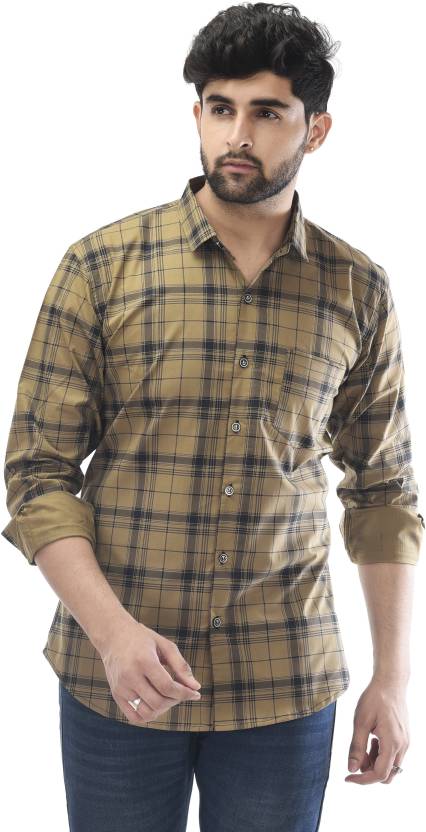
Product: Men Slim Fit Checkered Spread Collar Casual Shirt
Price: ₹329
Colors: Brown
Pattern: Checkered
Description: Tanip- This Casual Shirt has a Standard collar , long sleeves with button cuffs , full buttoned placket on the front, yoke on the back, curved hem. Pair this along with a good pair of denim or chinos and loafers / Espadrilles for a Sharp and Dapper look .This material comes with 100 % Premium Cotton.Cotton rich fabric for crisp Casual look.Wash care : Machine Wash/Hand Wash. Fit - Regular Fit.
Other details: Stylish & Comfortable Shirts You can use at any occasion like Party, Formal meating and Casual visit.